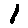
Label: 1